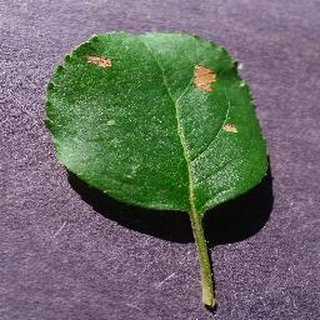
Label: apple_black_rot